Stardom Osaka Dream Cinderella 2020

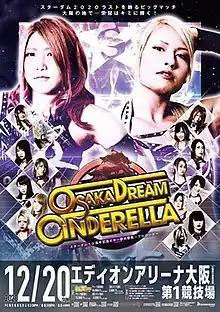
Promotional poster featuring Utami Hayashishita, Giulia and various other superstars

was a professional wrestling event promoted by World Wonder Ring Stardom. It took place on December 20, 2020 in Osaka, Japan, at the Osaka Prefectural Gymnasium with a limited attendance due in part to the ongoing COVID-19 pandemic at the time.